Fatma Aliye Topuz

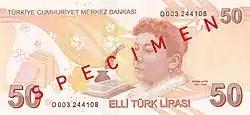
Reverse of the 50 lira banknote (2009)

Although Zafer Hanım wrote her novel "Aşk-ı Vatan" ("Motherland Love") in 1877, years before Fatma Aliye Hanım, she is not credited as the first Turkish female writer due to her only one work published.